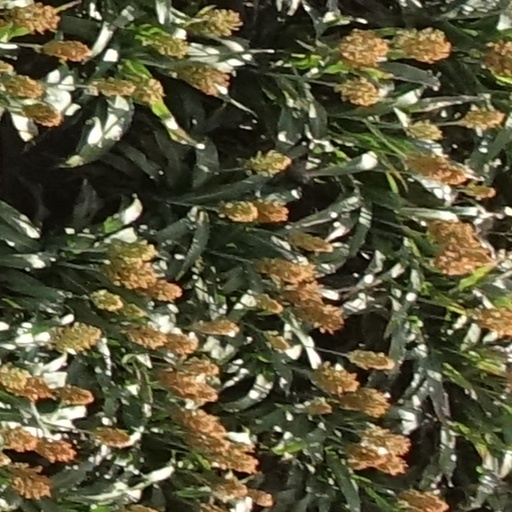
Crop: sorghum